Prophase

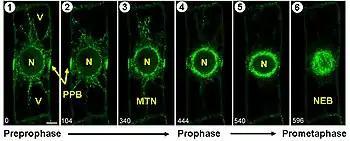
"Arabidopsis thaliana" cell in preprophase, prophase and prometaphase. Preprophase band is present along the cell wall from images 1–3, is fading in image 4, and disappears by image 5.

The most notable difference between prophase in plant cells and animal cells occurs because plant cells lack centrioles. The organization of the spindle apparatus is associated instead with foci at opposite poles of the cell or is mediated by chromosomes. Another notable difference is preprophase, an additional step in plant mitosis that results in formation of the preprophase band, a structure composed of microtubules. In mitotic prophase I of plants, this band disappears.